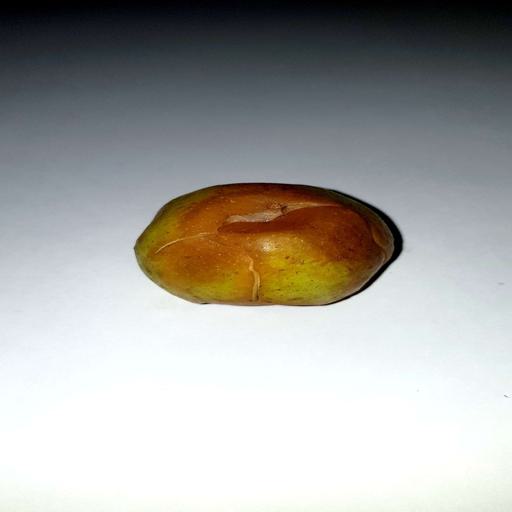
Label: bruised